Socialist International

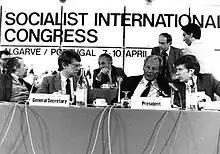
Willy Brandt with outgoing secretary general Bernt Carlsson (left) and new secretary general Pentti Väänänen (right) at the Socialist International Congress in 1983

In the late 1970s and in the 1980s the SI had extensive contacts and discussion with the two leading powers of the Cold War period, the United States and the Soviet Union, on issues concerning East–West relations and arms control. The SI supported détente and disarmament agreements, such as SALT II, START and INF. They had several meetings and discussion in Washington, D.C., with President Jimmy Carter and Vice President George H. W. Bush and in Moscow with Secretaries General Leonid Brezhnev and Mikhail Gorbachev. The SI's delegations to these discussions were led by the Finnish Prime Minister Kalevi Sorsa.